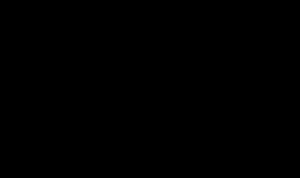
En électronique, un collecteur commun ou émetteur-suiveur est un type d’amplificateur électronique utilisant un transistor bipolaire. L’expression de collecteur commun vient du fait que l’électrode « collecteur » du transistor est reliée à l’alimentation. Dans ce montage, la base du transistor sert d’entrée ; le collecteur est relié à un « rail » d’alimentation ou à la masse ; l’émetteur est relié à la charge à piloter. L'expression d’émetteur suiveur vient du fait que la sortie reliée à l’émetteur suit quasiment le signal d’entrée appliqué à la base.